Thirteenth Avenue (Brooklyn)

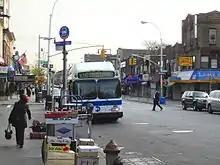
B16 bus on 13th Avenue at 47th Street in Borough Park

In the 1980s the religious Jewish demographic of Borough Park shifted from Modern Orthodox to Hasidic families. In response, new shops and restaurants opened on 13th Avenue to serve the expanding Haredi community. In 1987 two of the most popular stores debuted: Eichler's Judaica bookstore and Kosher Castle Dairy Cafeteria. New stores also opened selling imported goods and computer technology. At the end of the 1990s, businesses began selling electronics and Jewish books, music and videos to overseas customers via the Internet.